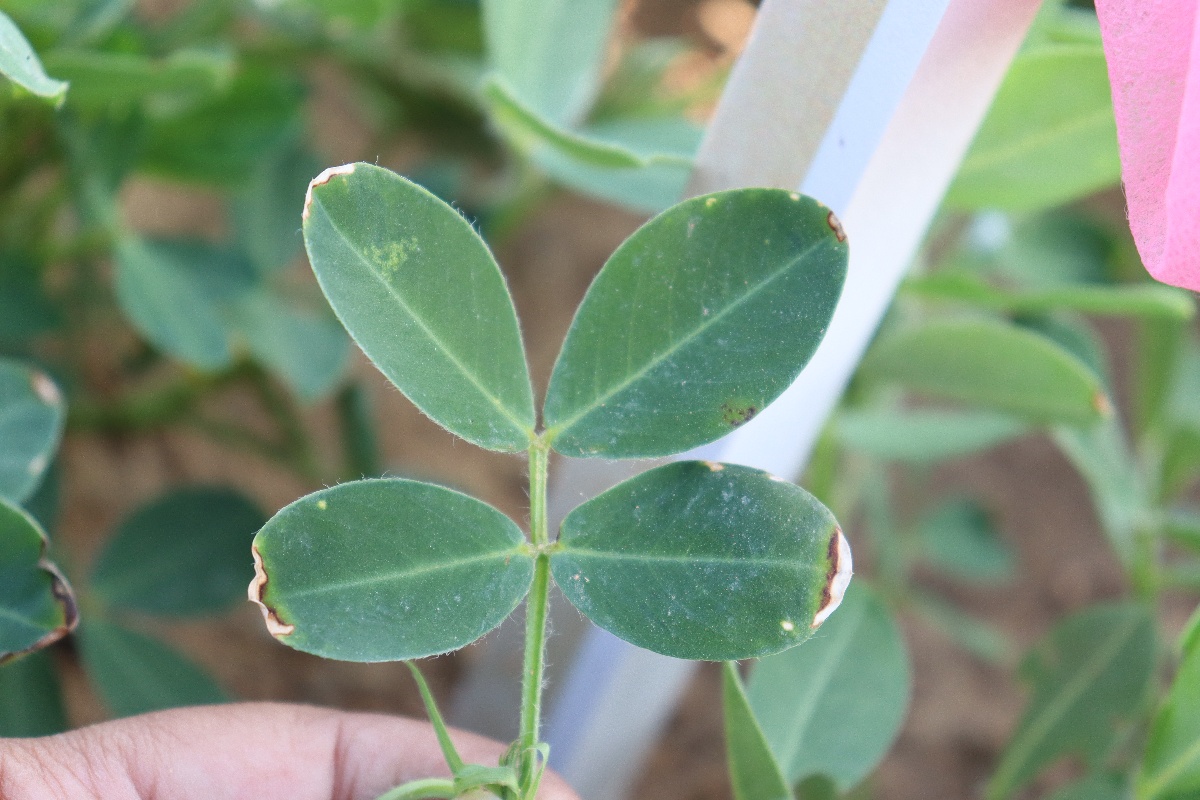
Label: early_leaf_spot